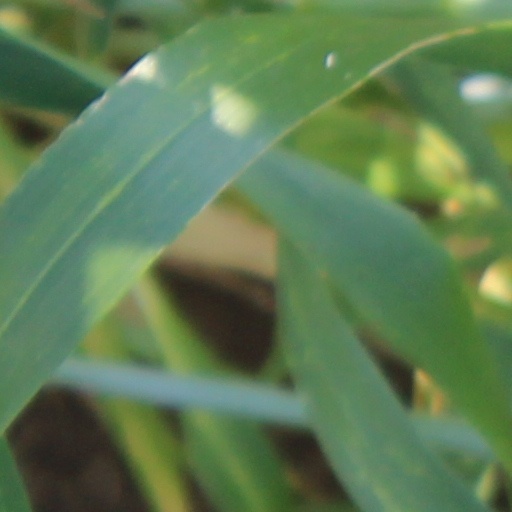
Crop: wheat